General Government

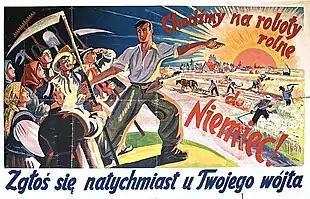
German Polish-language recruitment poster: "'Let's do farm work in Germany!' See your "wójt" at once."

Ludwig Fischer (governor of Warsaw from 1939 to 1945) opposed the proposed administrative streamlining resulting from these discussions. Fischer prepared his own project in his Main Office for Spatial Ordering ("") located in Warsaw. He suggested the establishment of the three provinces "Beskiden", "Weichselland" ("Vistula Land"), and "Galizien" (Galicia and Chełm) by dividing the Radom and Lublin districts between them. "Weichselland" was to have a "Polish character", "Galizien" a "Ukrainian" one, and the "Beskiden"-province to provide a German "admixture" (i.e. colonial settlement). Further territorial planning carried out by this Warsaw-based organization under Major Dr. Ernst Zvanetti in a May 1943 study to demarcate the eastern border of "Central Europe" (i.e. the Greater German Reich) with the "Eastern European landmass" proposed an eastern German border along the "line Memel-Odessa".